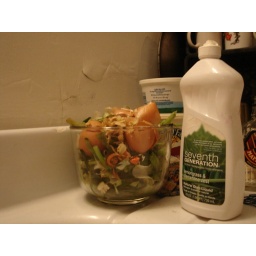
Compost in a glass bowl = pretty at first